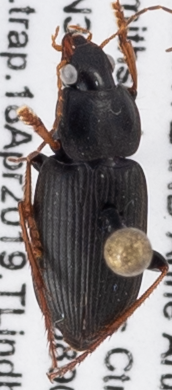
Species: Amphasia sericea
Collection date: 2019-04-18
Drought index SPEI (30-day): -1.054
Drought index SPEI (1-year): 2.09
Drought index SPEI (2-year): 1.594